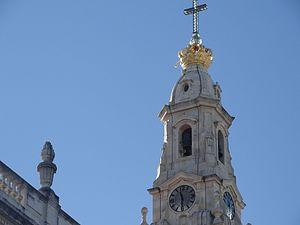
Clocher de la basilique Notre-Dame du Rosaire, surmontée d'une couronne de bronze et d'une croix.
La basilique Notre-Dame du Rosaire, ou simplement basilique du Rosaire, est une église située à la Cova da Iria, en Fátima, dans l'enceinte du sanctuaire de Fátima, au Portugal.